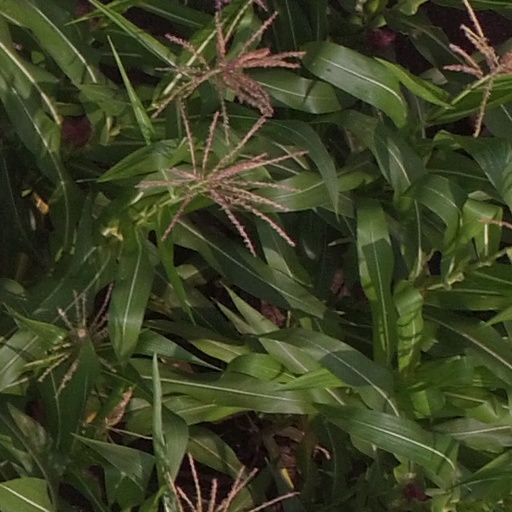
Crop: maize; corn